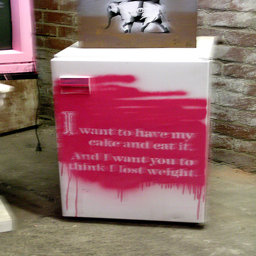
A white podium with a losing weight sign in red is in front of a brick wall.
A white box that is spray painted red with a picture on top
A white block with a painting of words on it
A refrigerator with a motivational quote on it.
A picture sits on top of a small refrigerator.